Barbie as Rapunzel

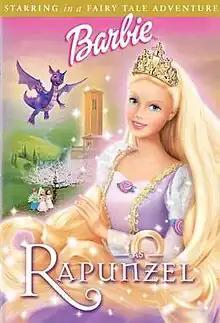
DVD cover

Barbie as Rapunzel is a 2002 animated fairy tale film co-produced by Mainframe Entertainment and Mattel Entertainment, and distributed by Artisan Home Entertainment.